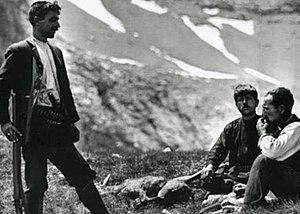
Frédéric Boissonnas, est un photographe suisse.